Meriel Forbes

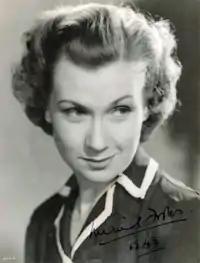
Meriel Forbes in 1943

Meriel Forbes, Lady Richardson (13 September 1913 – 7 April 2000) was an English actress. She was a granddaughter of Norman Forbes-Robertson and great-niece of Sir Johnston Forbes-Robertson. After making her stage debut with her father's touring company in 1929 she progressed via provincial repertory to the West End, where she appeared continually from the 1930s to the 1970s.